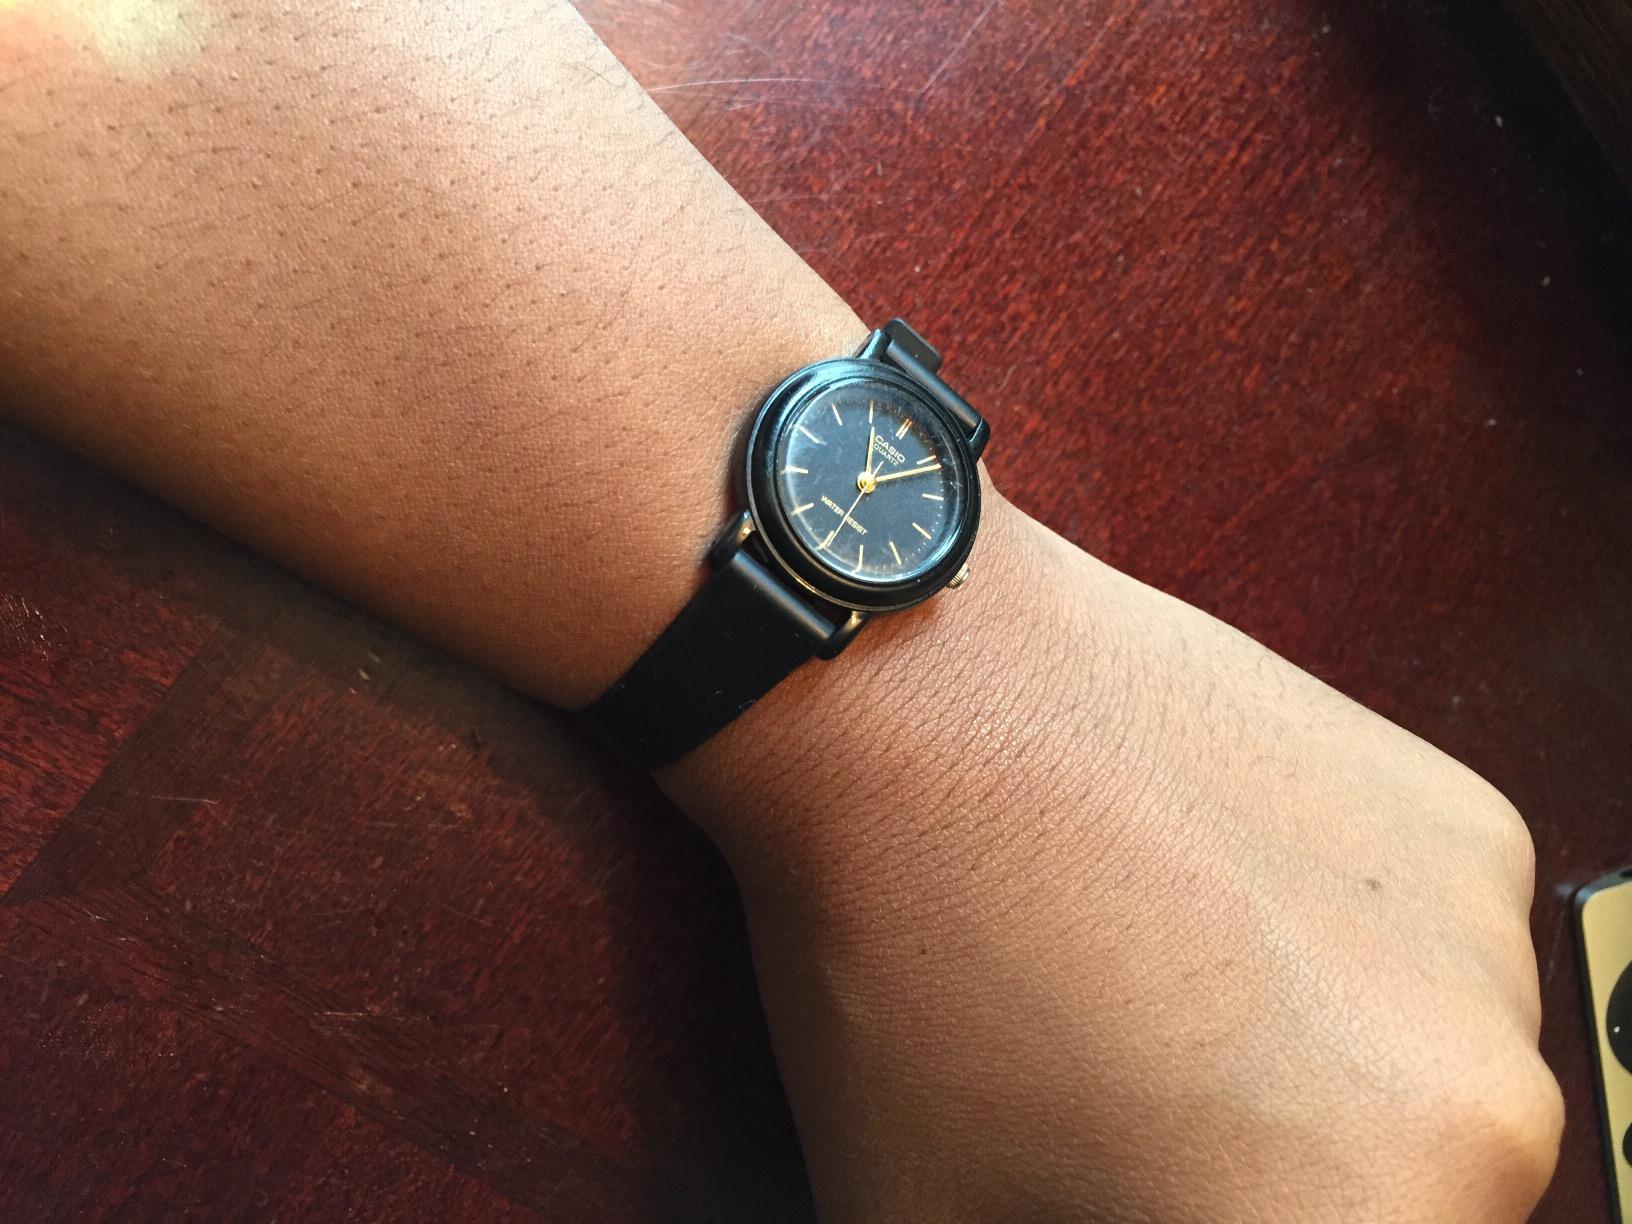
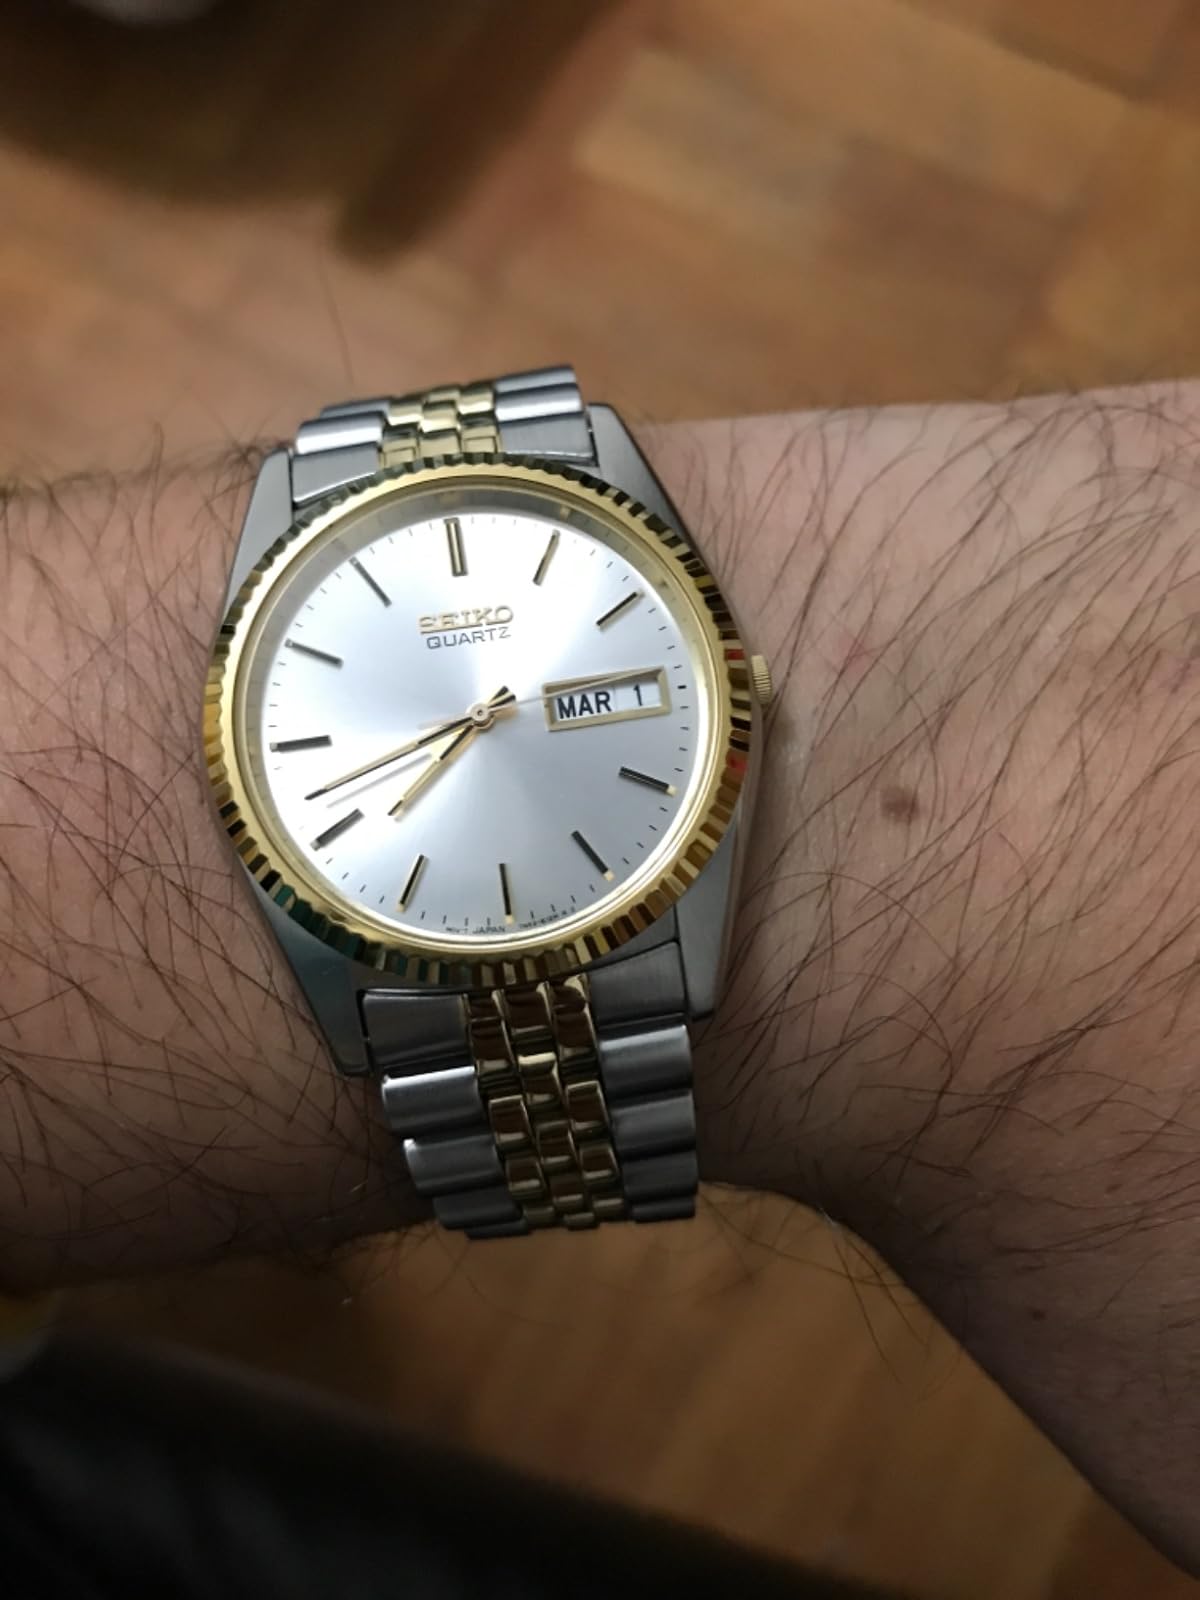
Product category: accessories_watch
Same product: no